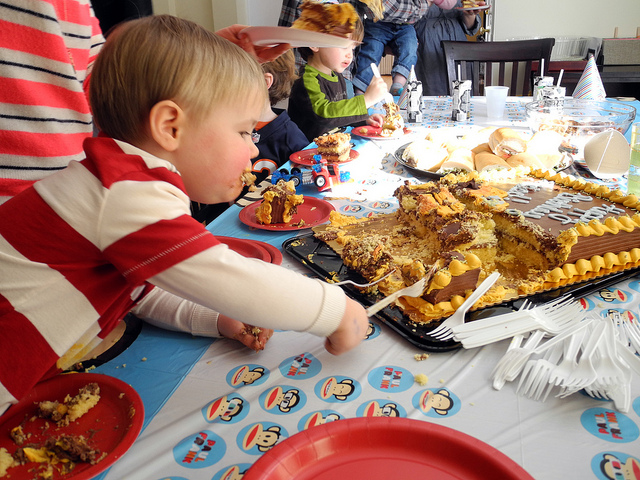
user: Given an image and a question. Answer the question in a short answer. Question: What is the calorie count of one portion of the cake shown? Short Answer:
assistant: 250